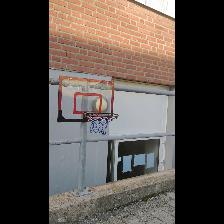
Label: NonHuman